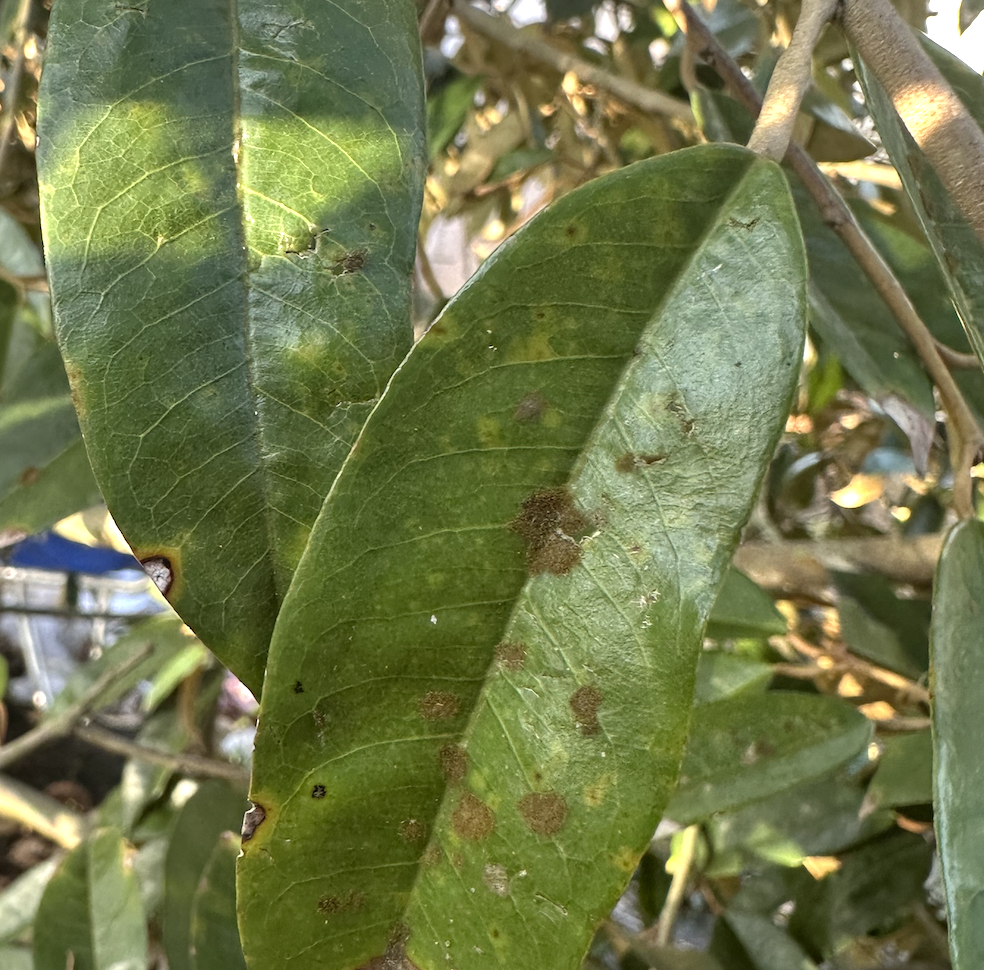
Label: stem_blight